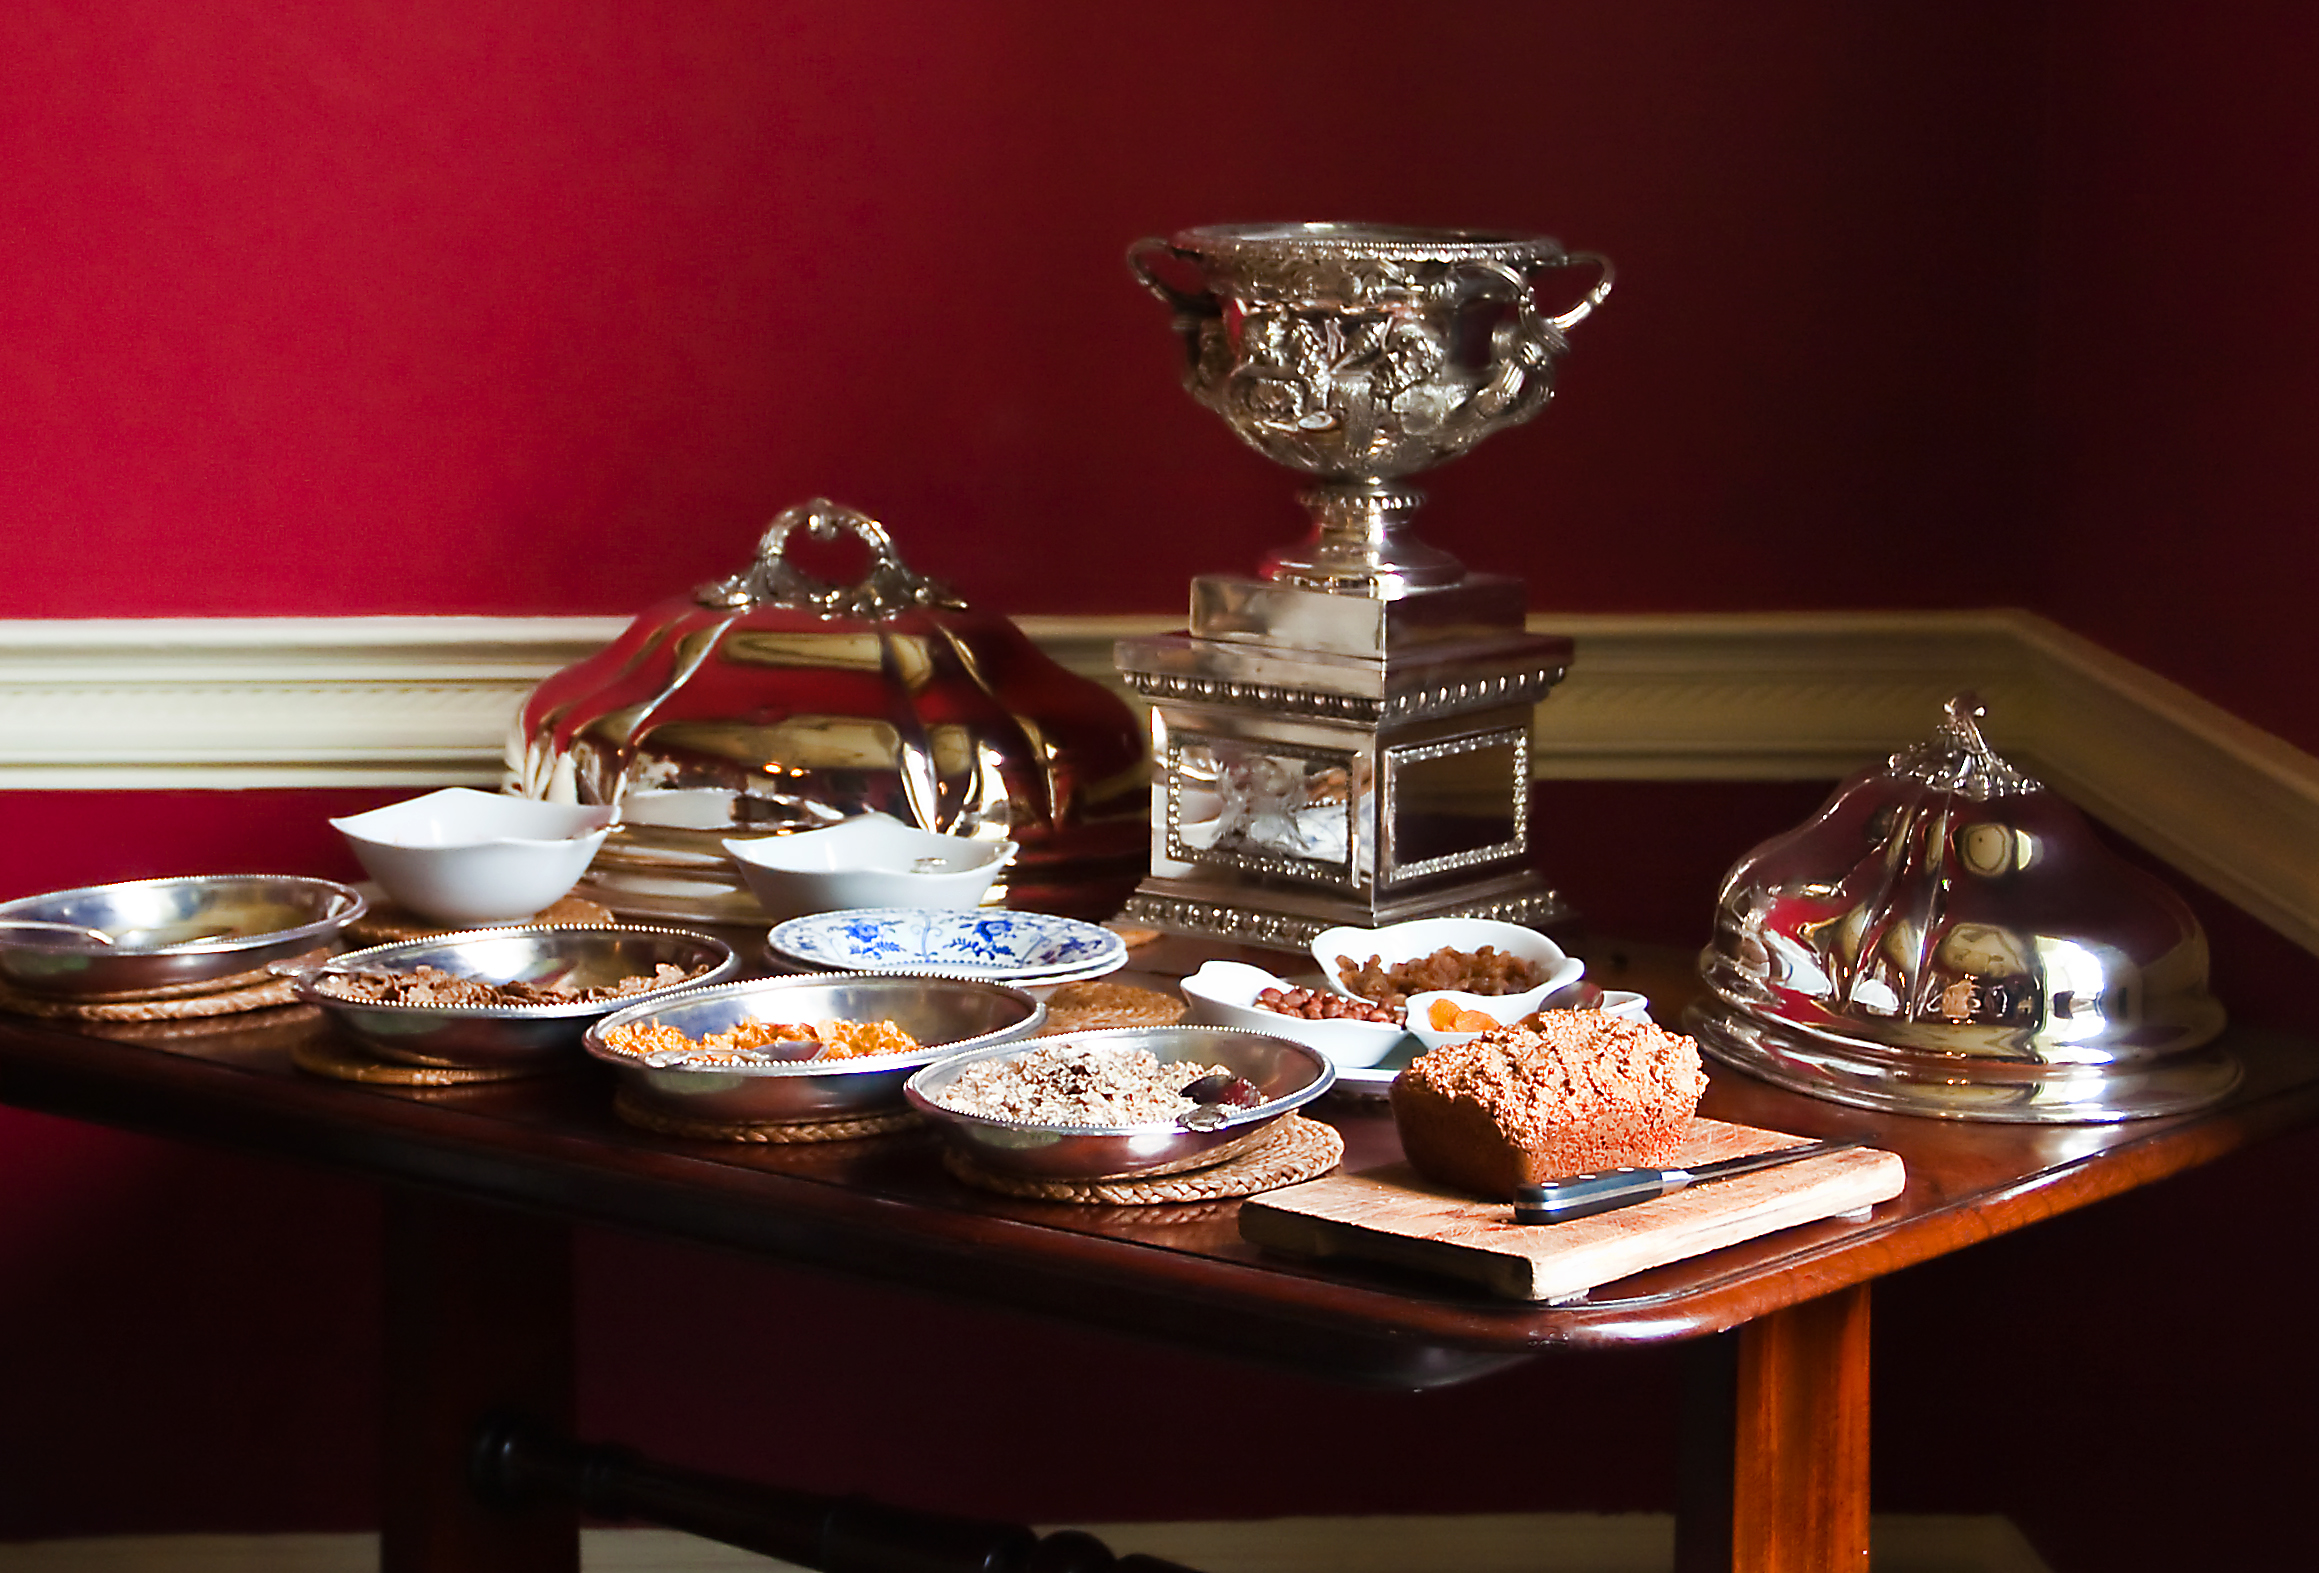
table, meal, food, red, furniture, breakfast, bread, silver, ireland, bedandbreakfast, countysligo